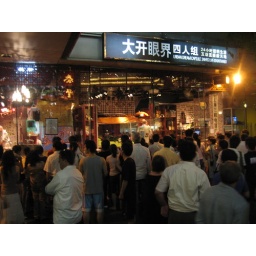
The ultimate &amp;quot;kan renao&amp;quot; experience: three foreigners living in a glass box in Xintiandi.